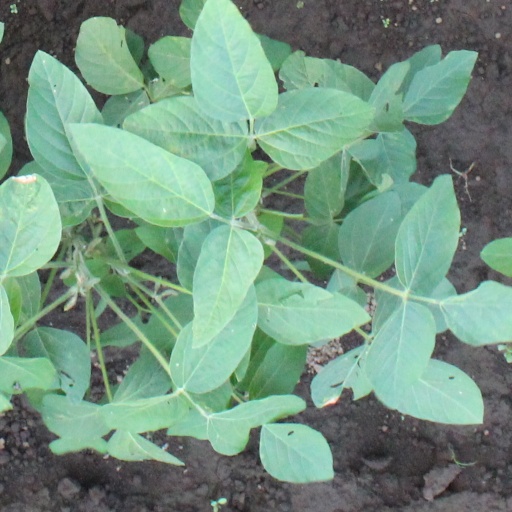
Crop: soybean